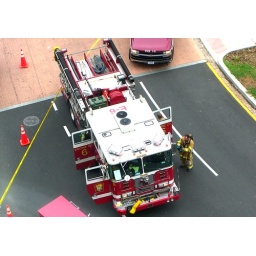
suspicious package in my office building